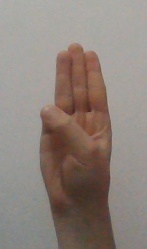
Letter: thaa